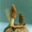
Label: mushroom